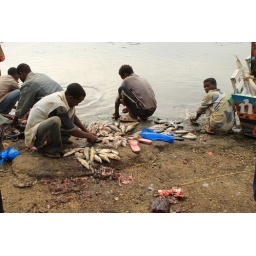
at the fish market in awasa